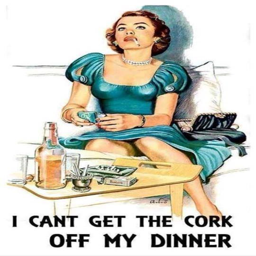
first drink of the week .